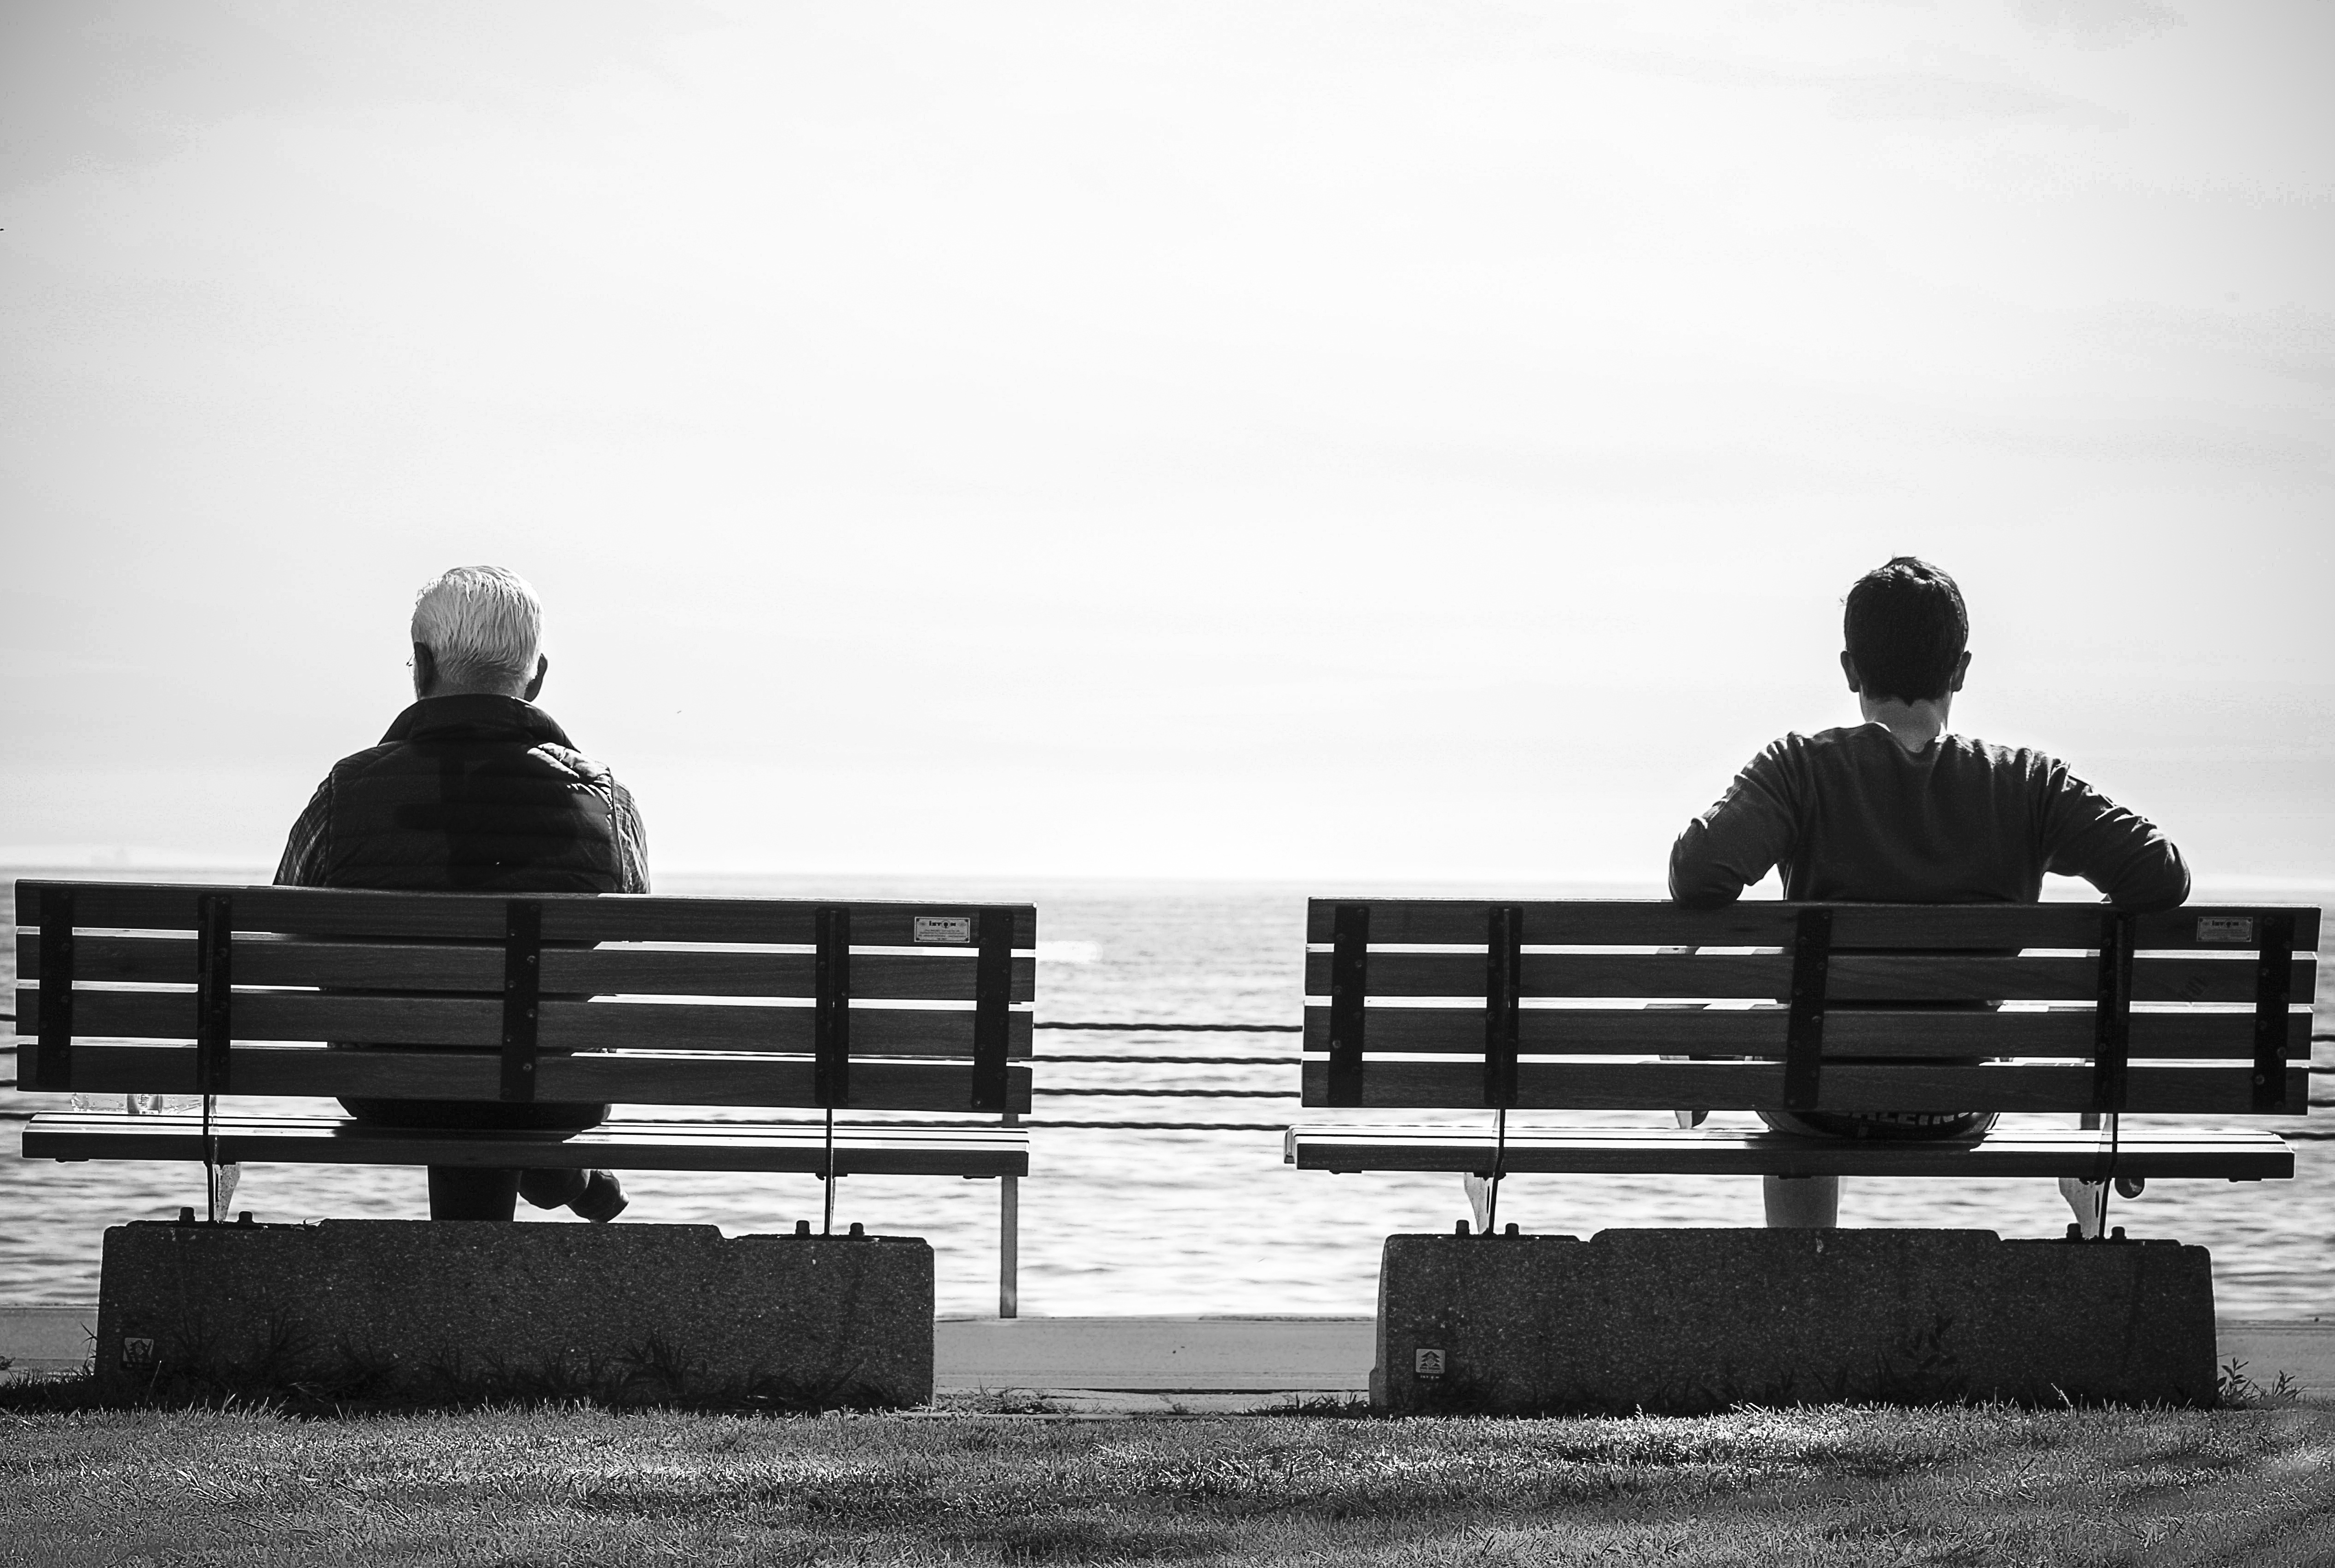
black, white, black and white, photograph, human positions, sitting, image, photography, monochrome photography, monochrome, shape, silhouette